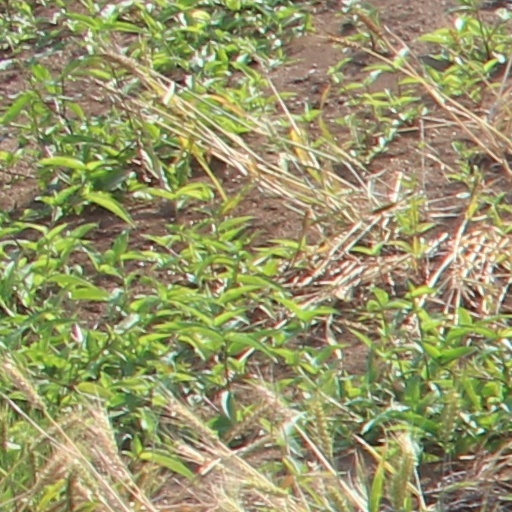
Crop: wheat